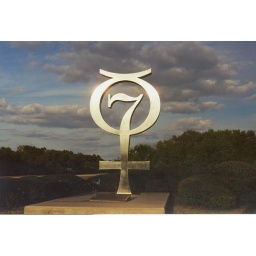
March 2000, the monument to the Mercury 7 astronauts on the road near their launch pad2000-03 image008